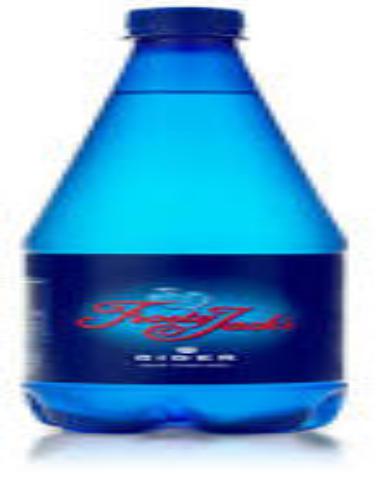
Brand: Frosty Jack Cider
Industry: Food